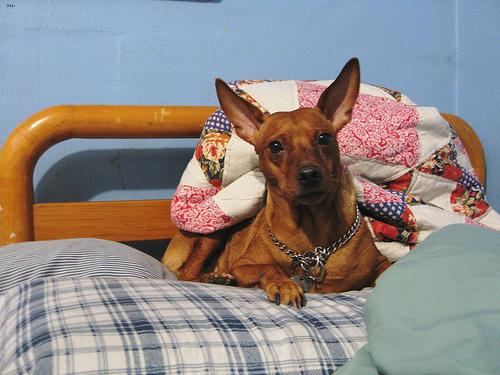
Breed: miniature pinscher